The Tale of Kieu

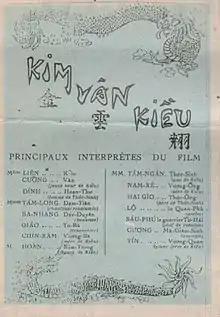
A pamphlet for the 1924 film "Kim Vân Kiều" (金雲翹).

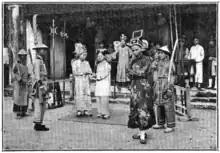
A scene from the film "Kim Vân Kiều" (金雲翹) in 1924.

As an integral part of Vietnamese literature for 200 years, "The Tale of Kiều" had been the inspiration for numerous works. The poem had been adapted into numerous other art forms, including